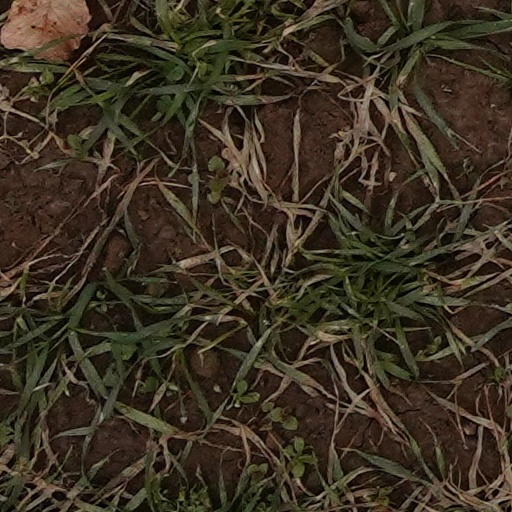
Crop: wheat